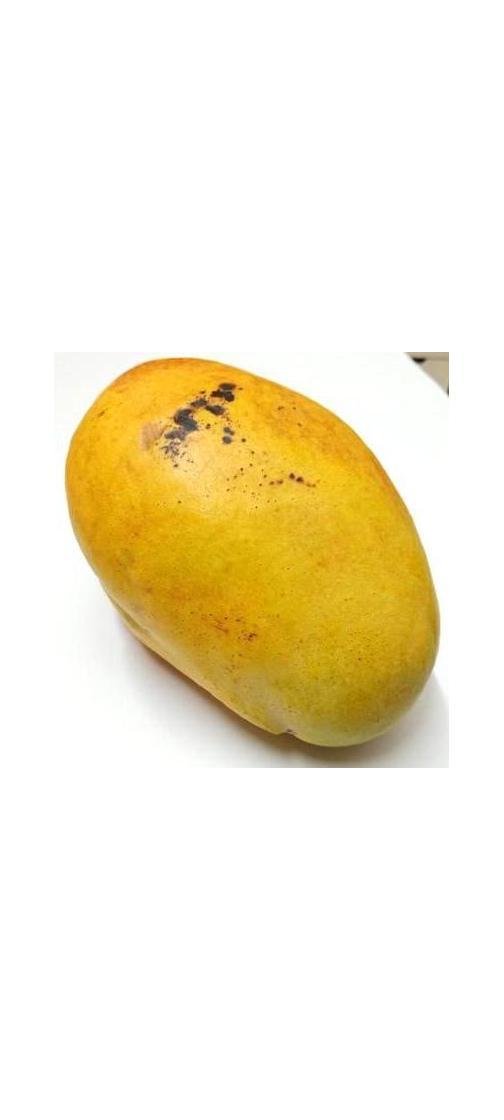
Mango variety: Bari-11